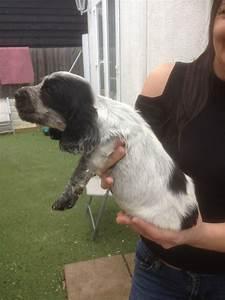
dog